2017 IIHF World Championship Division III

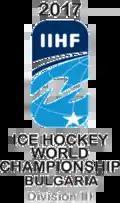

The 2017 IIHF World Championship Division III was an international ice hockey tournament run by the International Ice Hockey Federation. It was contested in Sofia, Bulgaria from 10 to 16 April 2017. Seven teams participated in the tournament, divided into two groups. Bosnia and Herzegovina was originally scheduled to participate, but withdrew before the tournament began; all their games were recorded as 5–0 forfeits for the opposing team. Luxembourg won the tournament, defeating Bulgaria 10–4 in the final, and played in Division IIB in 2018. Chinese Taipei debuted in Division III and, apart from defeating Bosnia and Herzegovina in a forfeit, recorded their first official win, beating the UAE 4–0 in the 5th place playoff.